Southampton Village Historic District

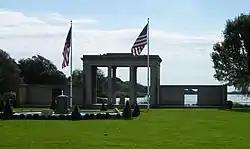
Agwam Park, October 2008

Southampton Village Historic District is a historic district in Southampton, New York, in Suffolk County.